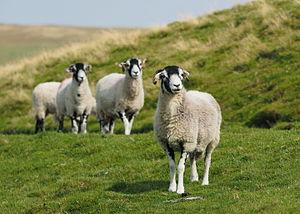
Le swaledale est une race anglaise de mouton domestique qui doit son nom à la vallée de Swaledale dans le Yorkshire. On le trouve dans les régions les plus montagneuses d'Angleterre, particulièrement dans les Yorkshire Dales, le comté de Durham, et les collines de Cumbria.